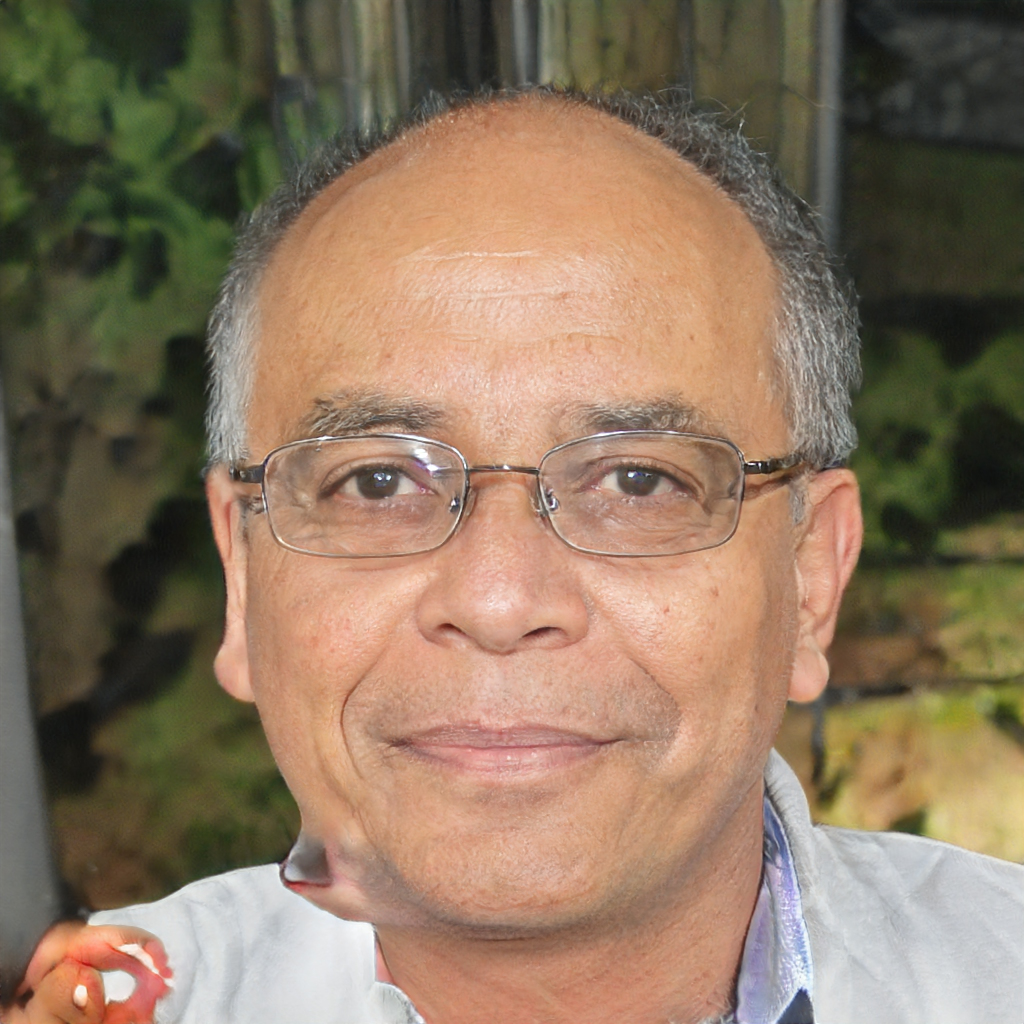
Label: Colored